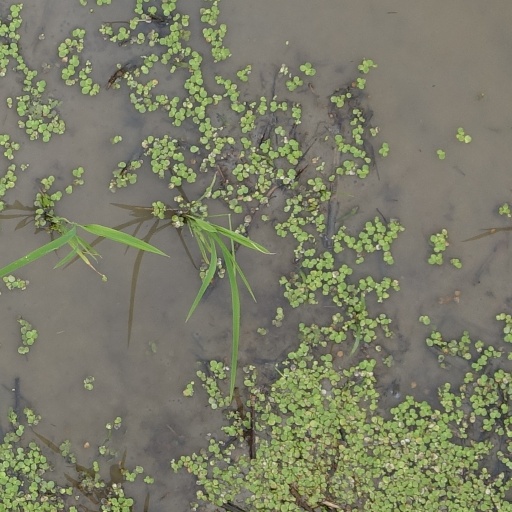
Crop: rice